Makalkku

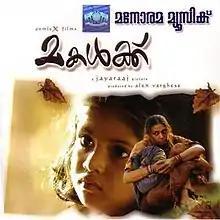

Makalkku is a 2005 Indian Malayalam-language drama film directed by Jayaraj and written by Madampu Kunjukuttan from a story by Rajan Poduval. It stars Suresh Gopi and Shobana. The film features songs composed by Ramesh Narayan and background score by Alphons Joseph.